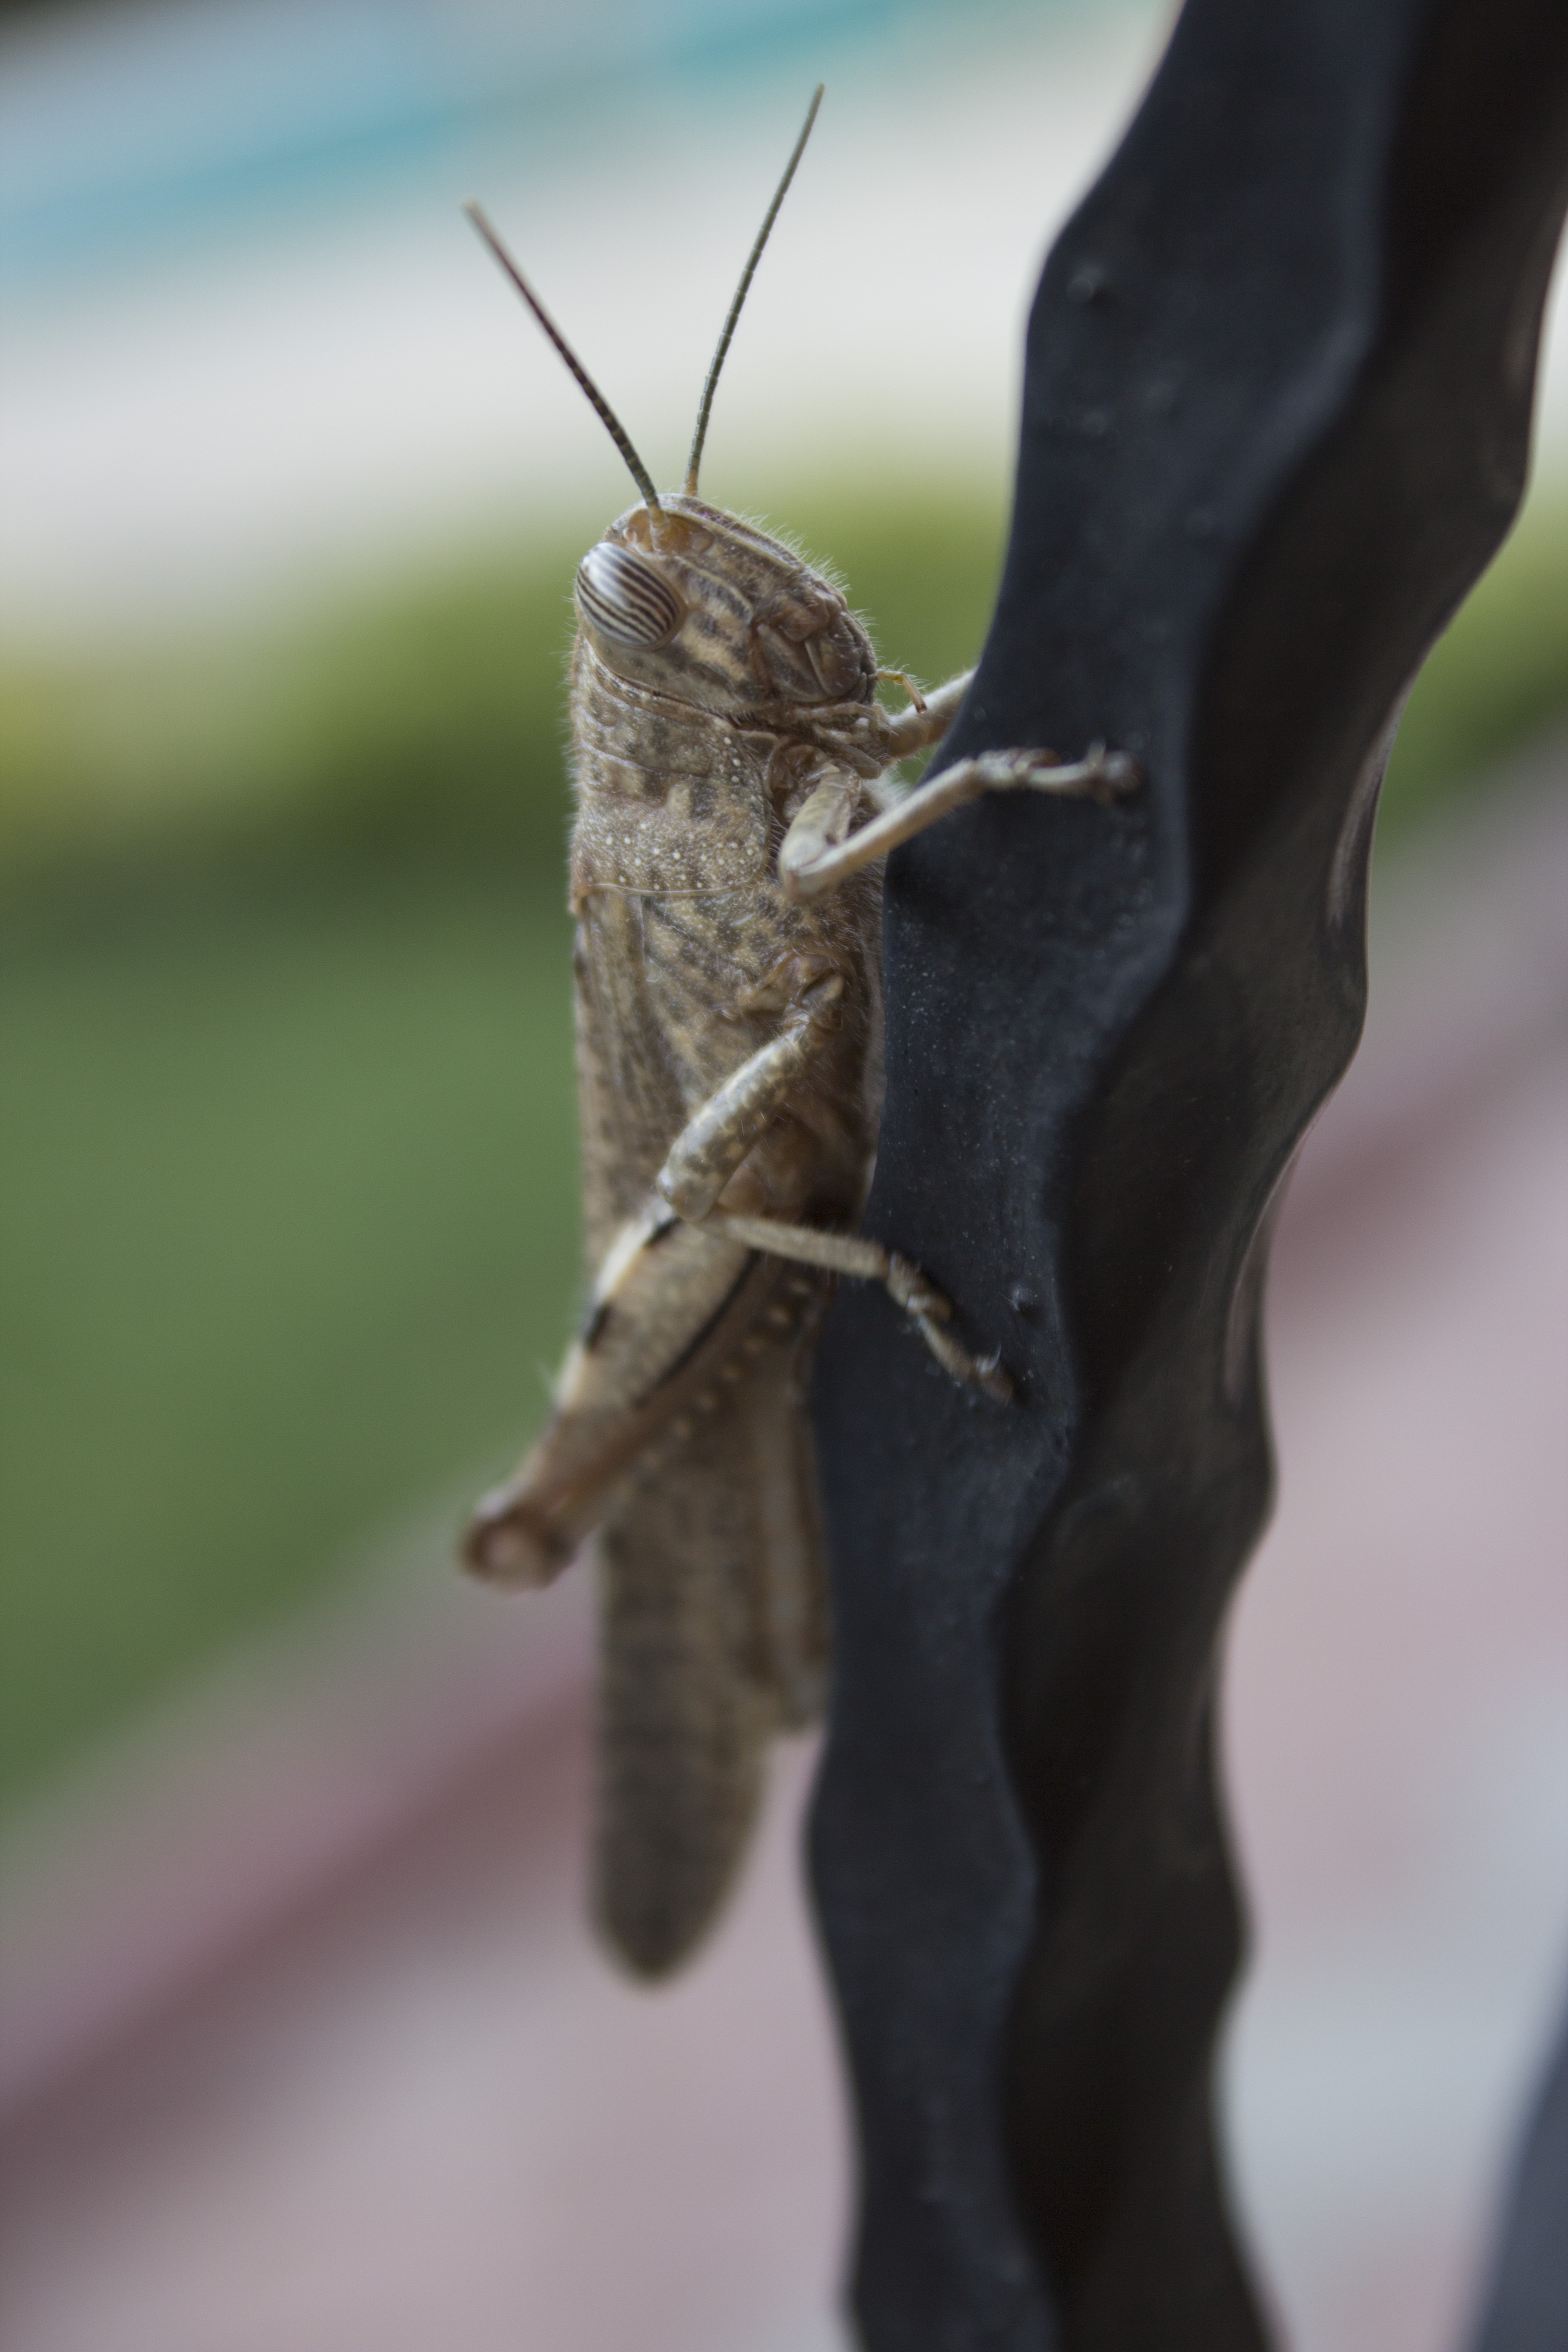
photography, antenna, mediterranean, insect, moth, winged, fauna, invertebrate, cricket, close up, turkey, grasshopper, locust, macro photography, plant stem